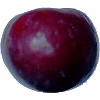
Label: Plum 2